Miette River

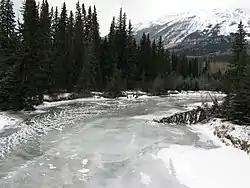
The Miette River before its confluence with the Athabasca River

The Miette River ( or ) is a short river in Jasper National Park, Alberta, Canada. It flows south-southwest through the Rocky Mountains before draining eastward into the Athabasca River at Jasper.